Aviaarktika

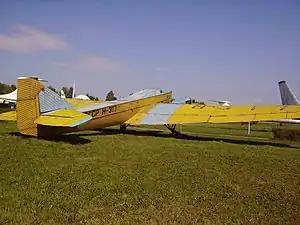
Aviaarktika Tupolev ANT-4 at the Ulyanovsk Aircraft Museum

Initially Aviaarktika flew the Junkers F.13 floatplane and six Dornier Wal flying boats. By 1933 there were 42 aircraft including Tupolev ANT-4 and ANT-6's.